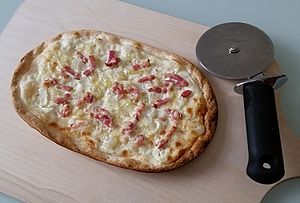
Flammkuchen
Flammkuchen
Flammkuchen traditionel: tynd, high grade hvedemel langtidsæltet med vand, salt og olie, uden gær eller andre hævemiddel. Rullet meget tynd ud, belagt med fromage blanc (ikke creme fraiche), røget bacon, snittet løg, og 3 minutter i øvn ved 280 grader Celsius
Flammkuchen traditionel: tynd, high grade hvedemel langtidsæltet med vand, salt og olie, uden gær eller andre hævemiddel. Rullet meget tynd ud, belagt med fromage blanc (ikke creme fraiche), røget bacon, snittet løg, og 3 minutter i øvn ved 280 grader Celsius
Flammkuchen er en over 200 år gammel, tysk-fransk specialitet fra Pfalz / Baden og Alsace. Den ligner en meget tynd pizza.